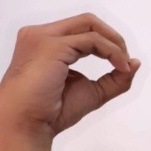
ASL sign: O